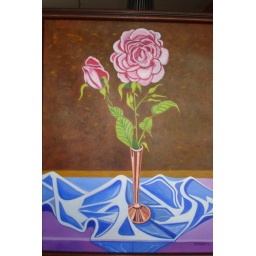
Rose &amp;amp; Bud in copper vase, standing on cloth napkin on table top. Acrylic on canvas. 16x20&amp;quot; Stylized interpatation.